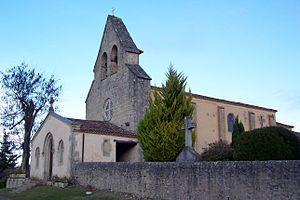
Église_Saint-Praxède de Sauviac (Gironde, France)
Sauviac est une commune du Sud-Ouest de la France, située dans le département de la Gironde.